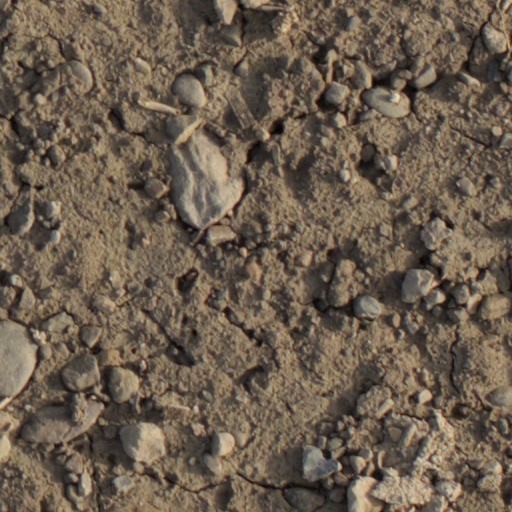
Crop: wheat